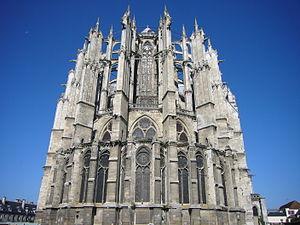
Ce tableau présente la liste de tous les monuments historiques classés ou inscrits dans la ville de Beauvais, Oise, en France.
Les listes suivantes recensent les cathédrales catholiques de France.
Beauvais est une commune française, préfecture du département de l'Oise, en région Hauts-de-France.